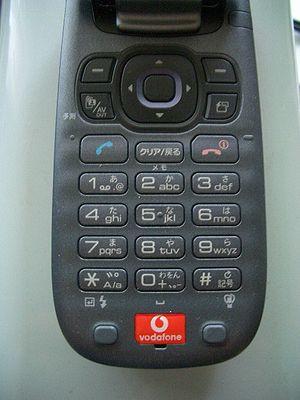
Les méthodes de saisie du japonais sont les méthodes utilisées pour écrire les différents caractères utilisés en japonais sur un ordinateur ou d'autres systèmes électroniques.